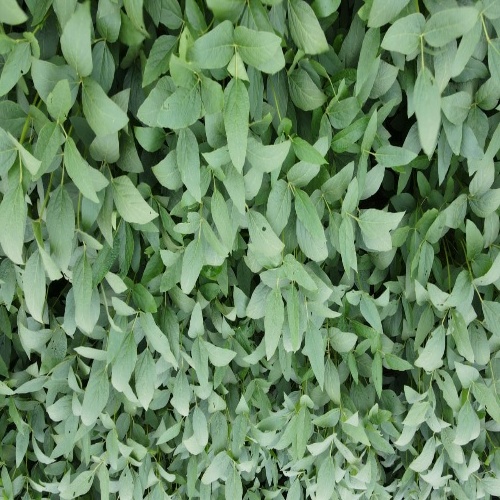
Label: Diabrotica_speciosa